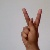
The image shows a hand gesture representing the letter 'K' in Indian Sign Language.